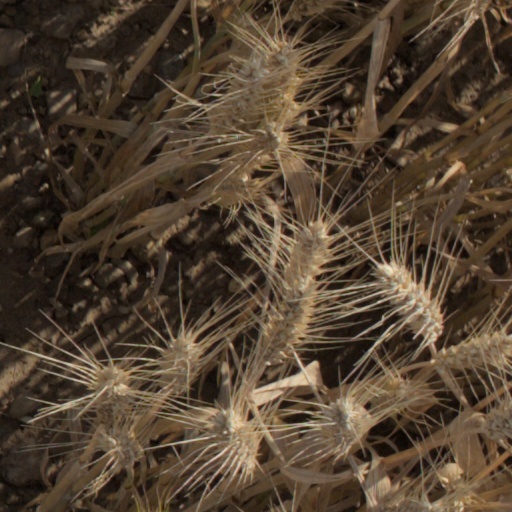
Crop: wheat